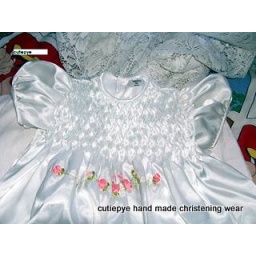
3 of white honeycomb with pink pearls stone in each honeycomb with ribbon embroidery under. 0427820744